Uniqa Tower

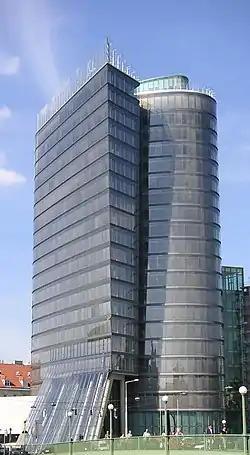
Uniqa Tower, Wien

The Uniqa Tower (owner's spelling: "UNIQA Tower") is an office building on the Danube Canal in Leopoldstadt, the 2nd district of Vienna. The building received the European Union "Green Building" label. It is the first building in Austria and one of the first buildings in Europe to bear the label.